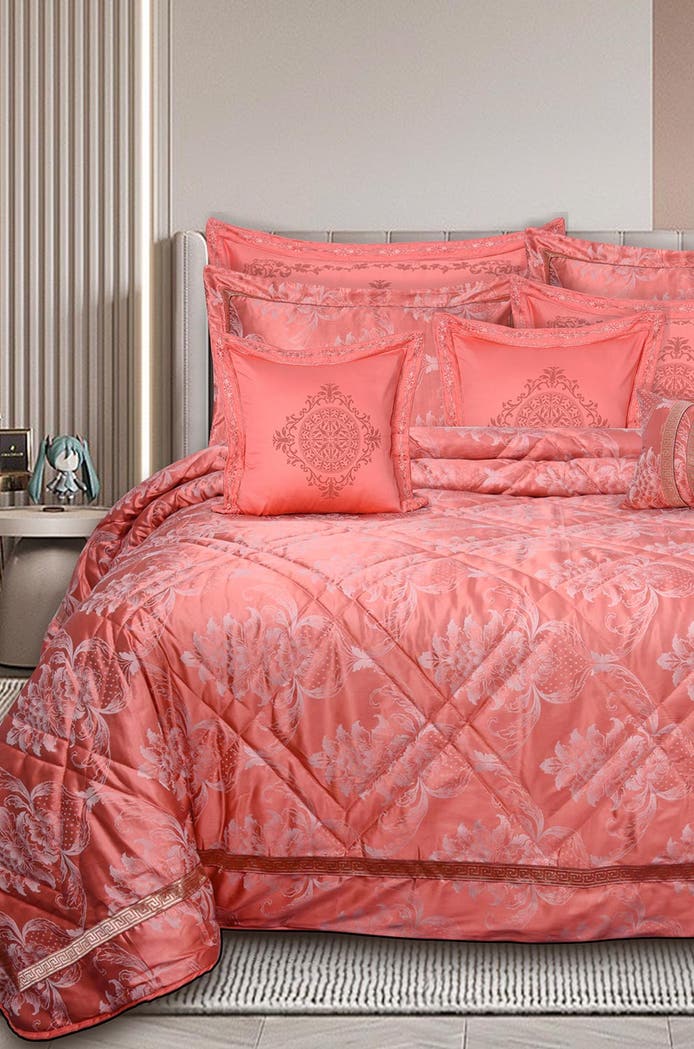
pink gold jacquard bedding